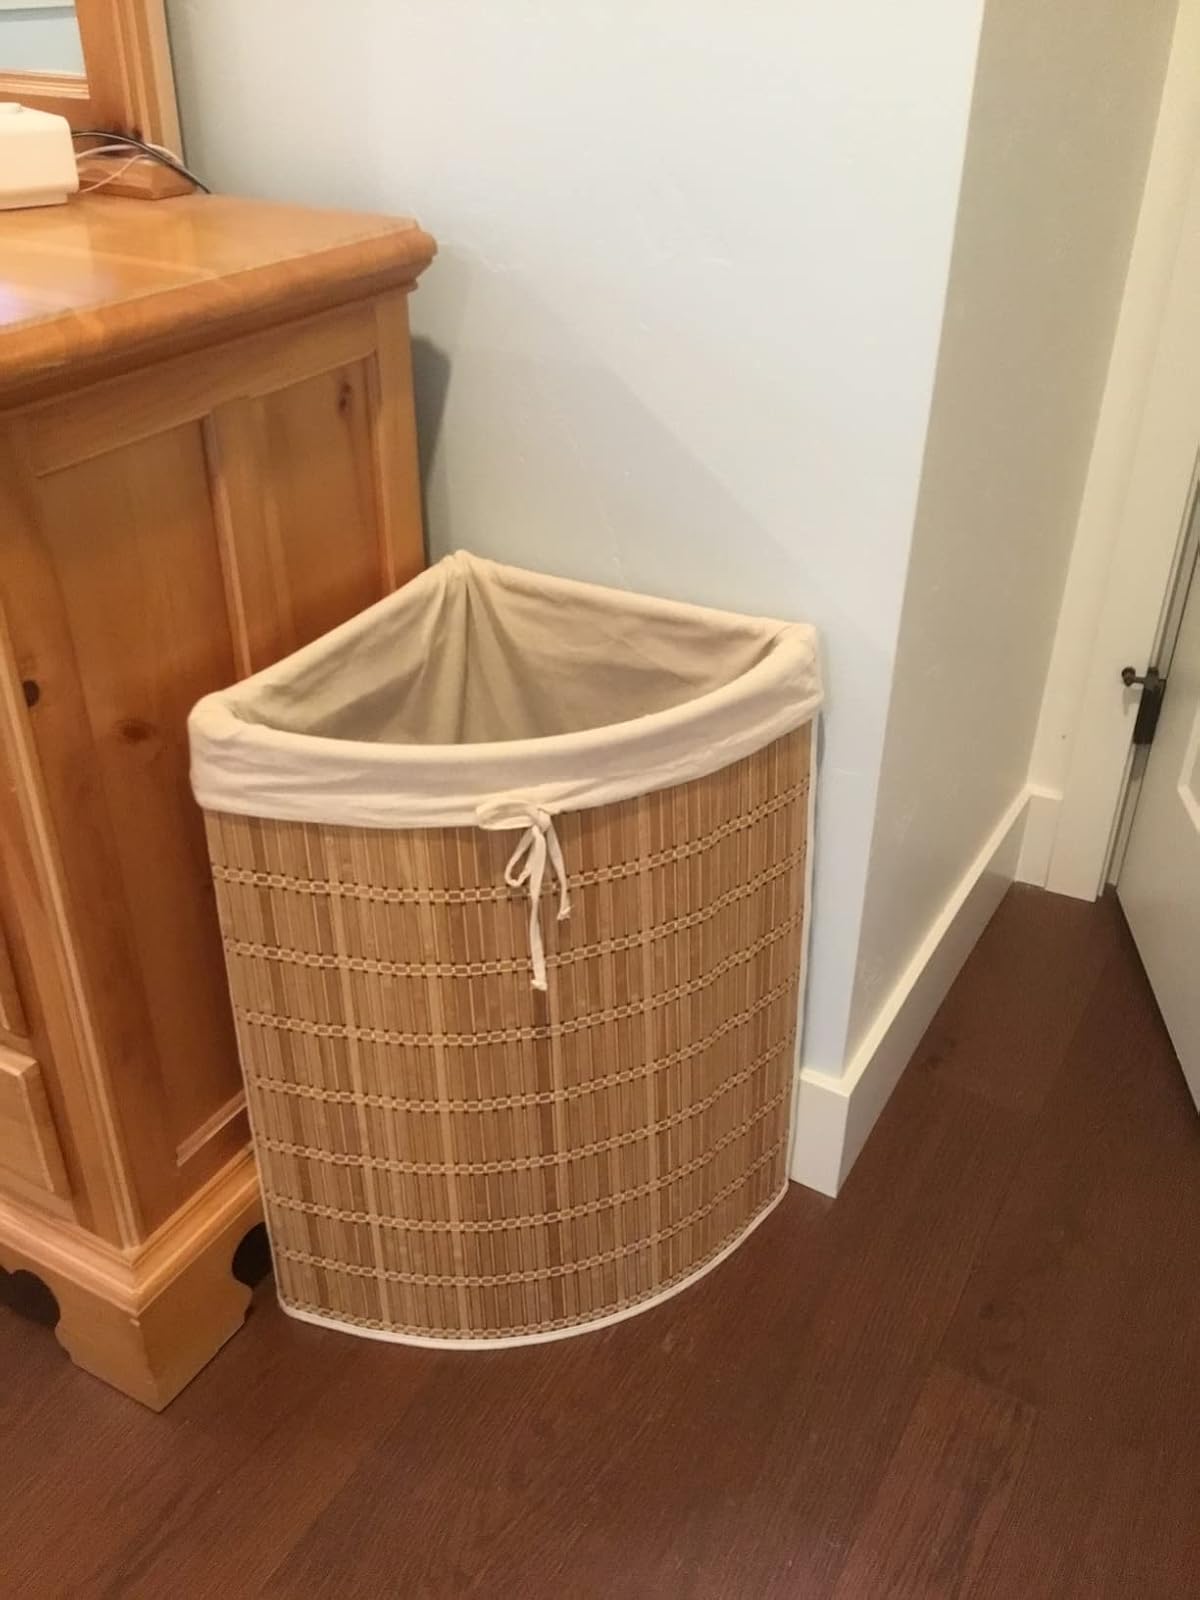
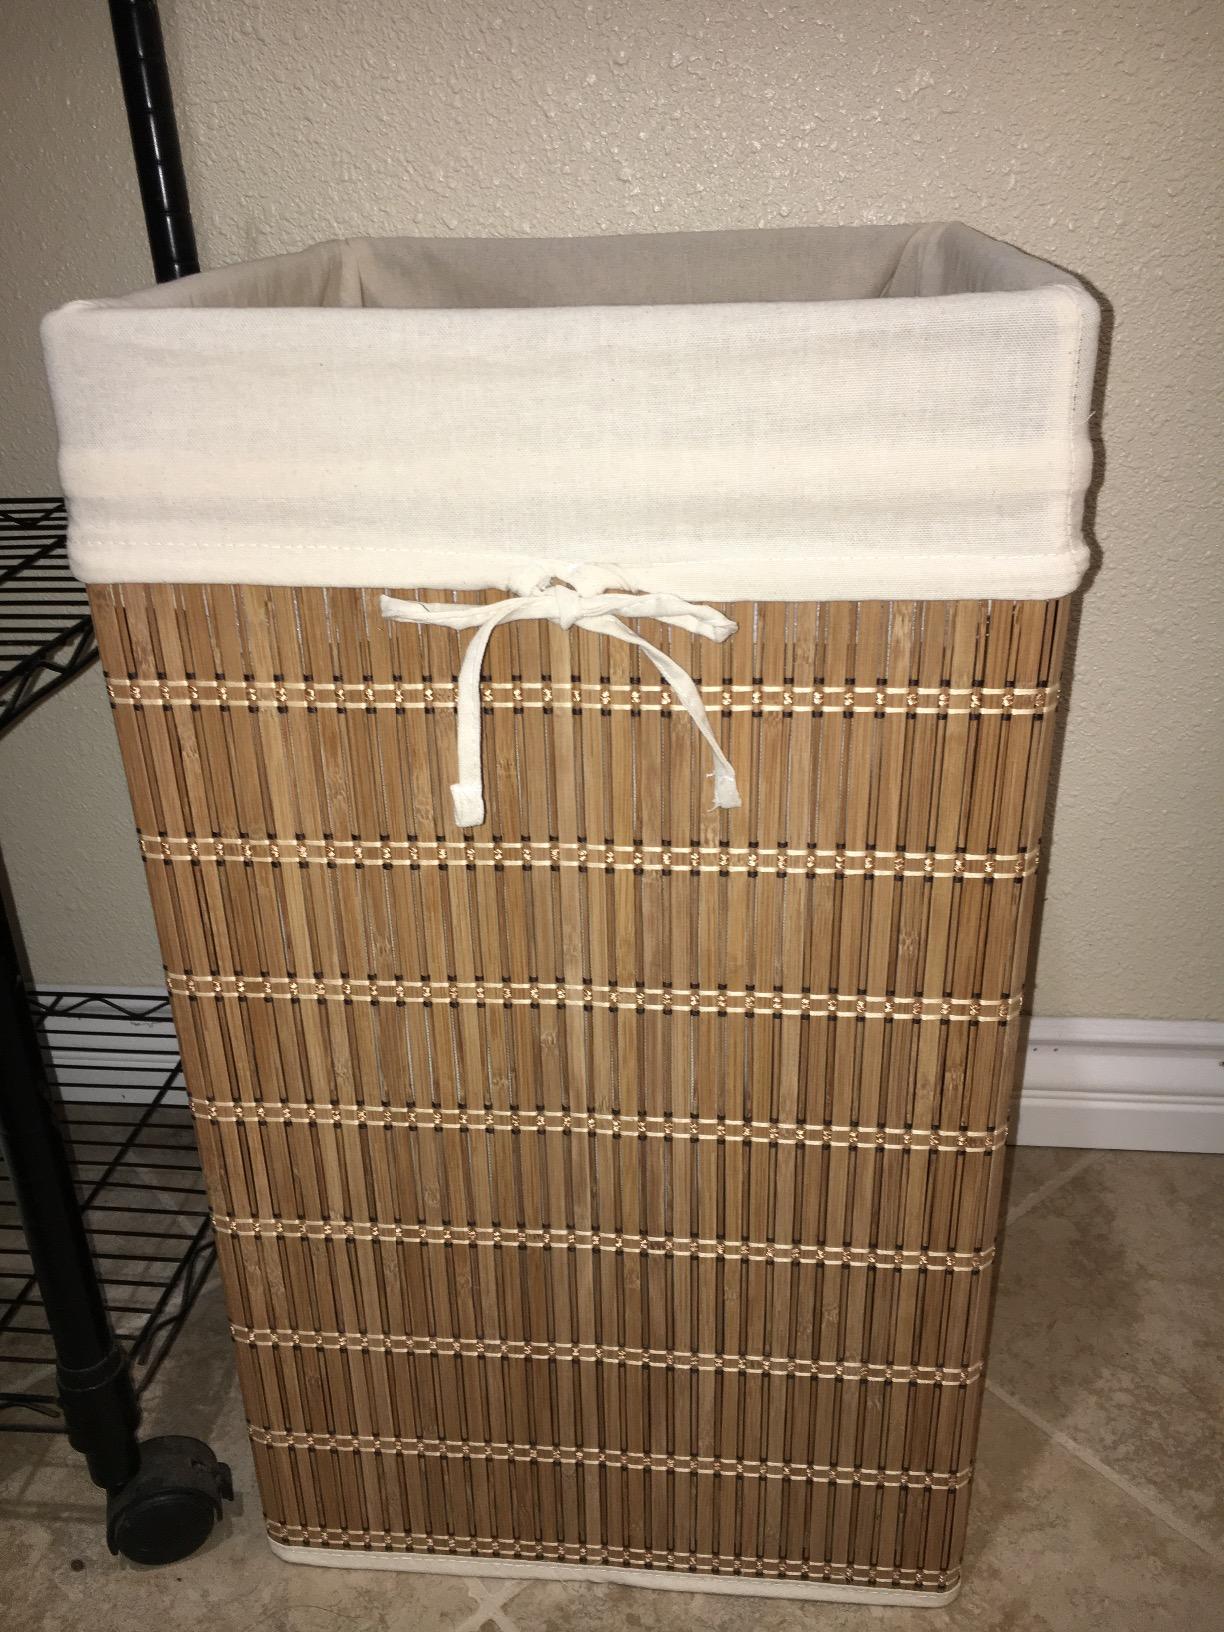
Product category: items_hamper
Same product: no